Extreme weather events in Melbourne

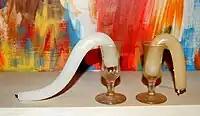
Candles suffering the effects of Melbourne's hottest recorded temperature of on 7 February 2009

Many of the hottest days recorded in Melbourne occurred during major heatwaves which precipitated large firestorms: